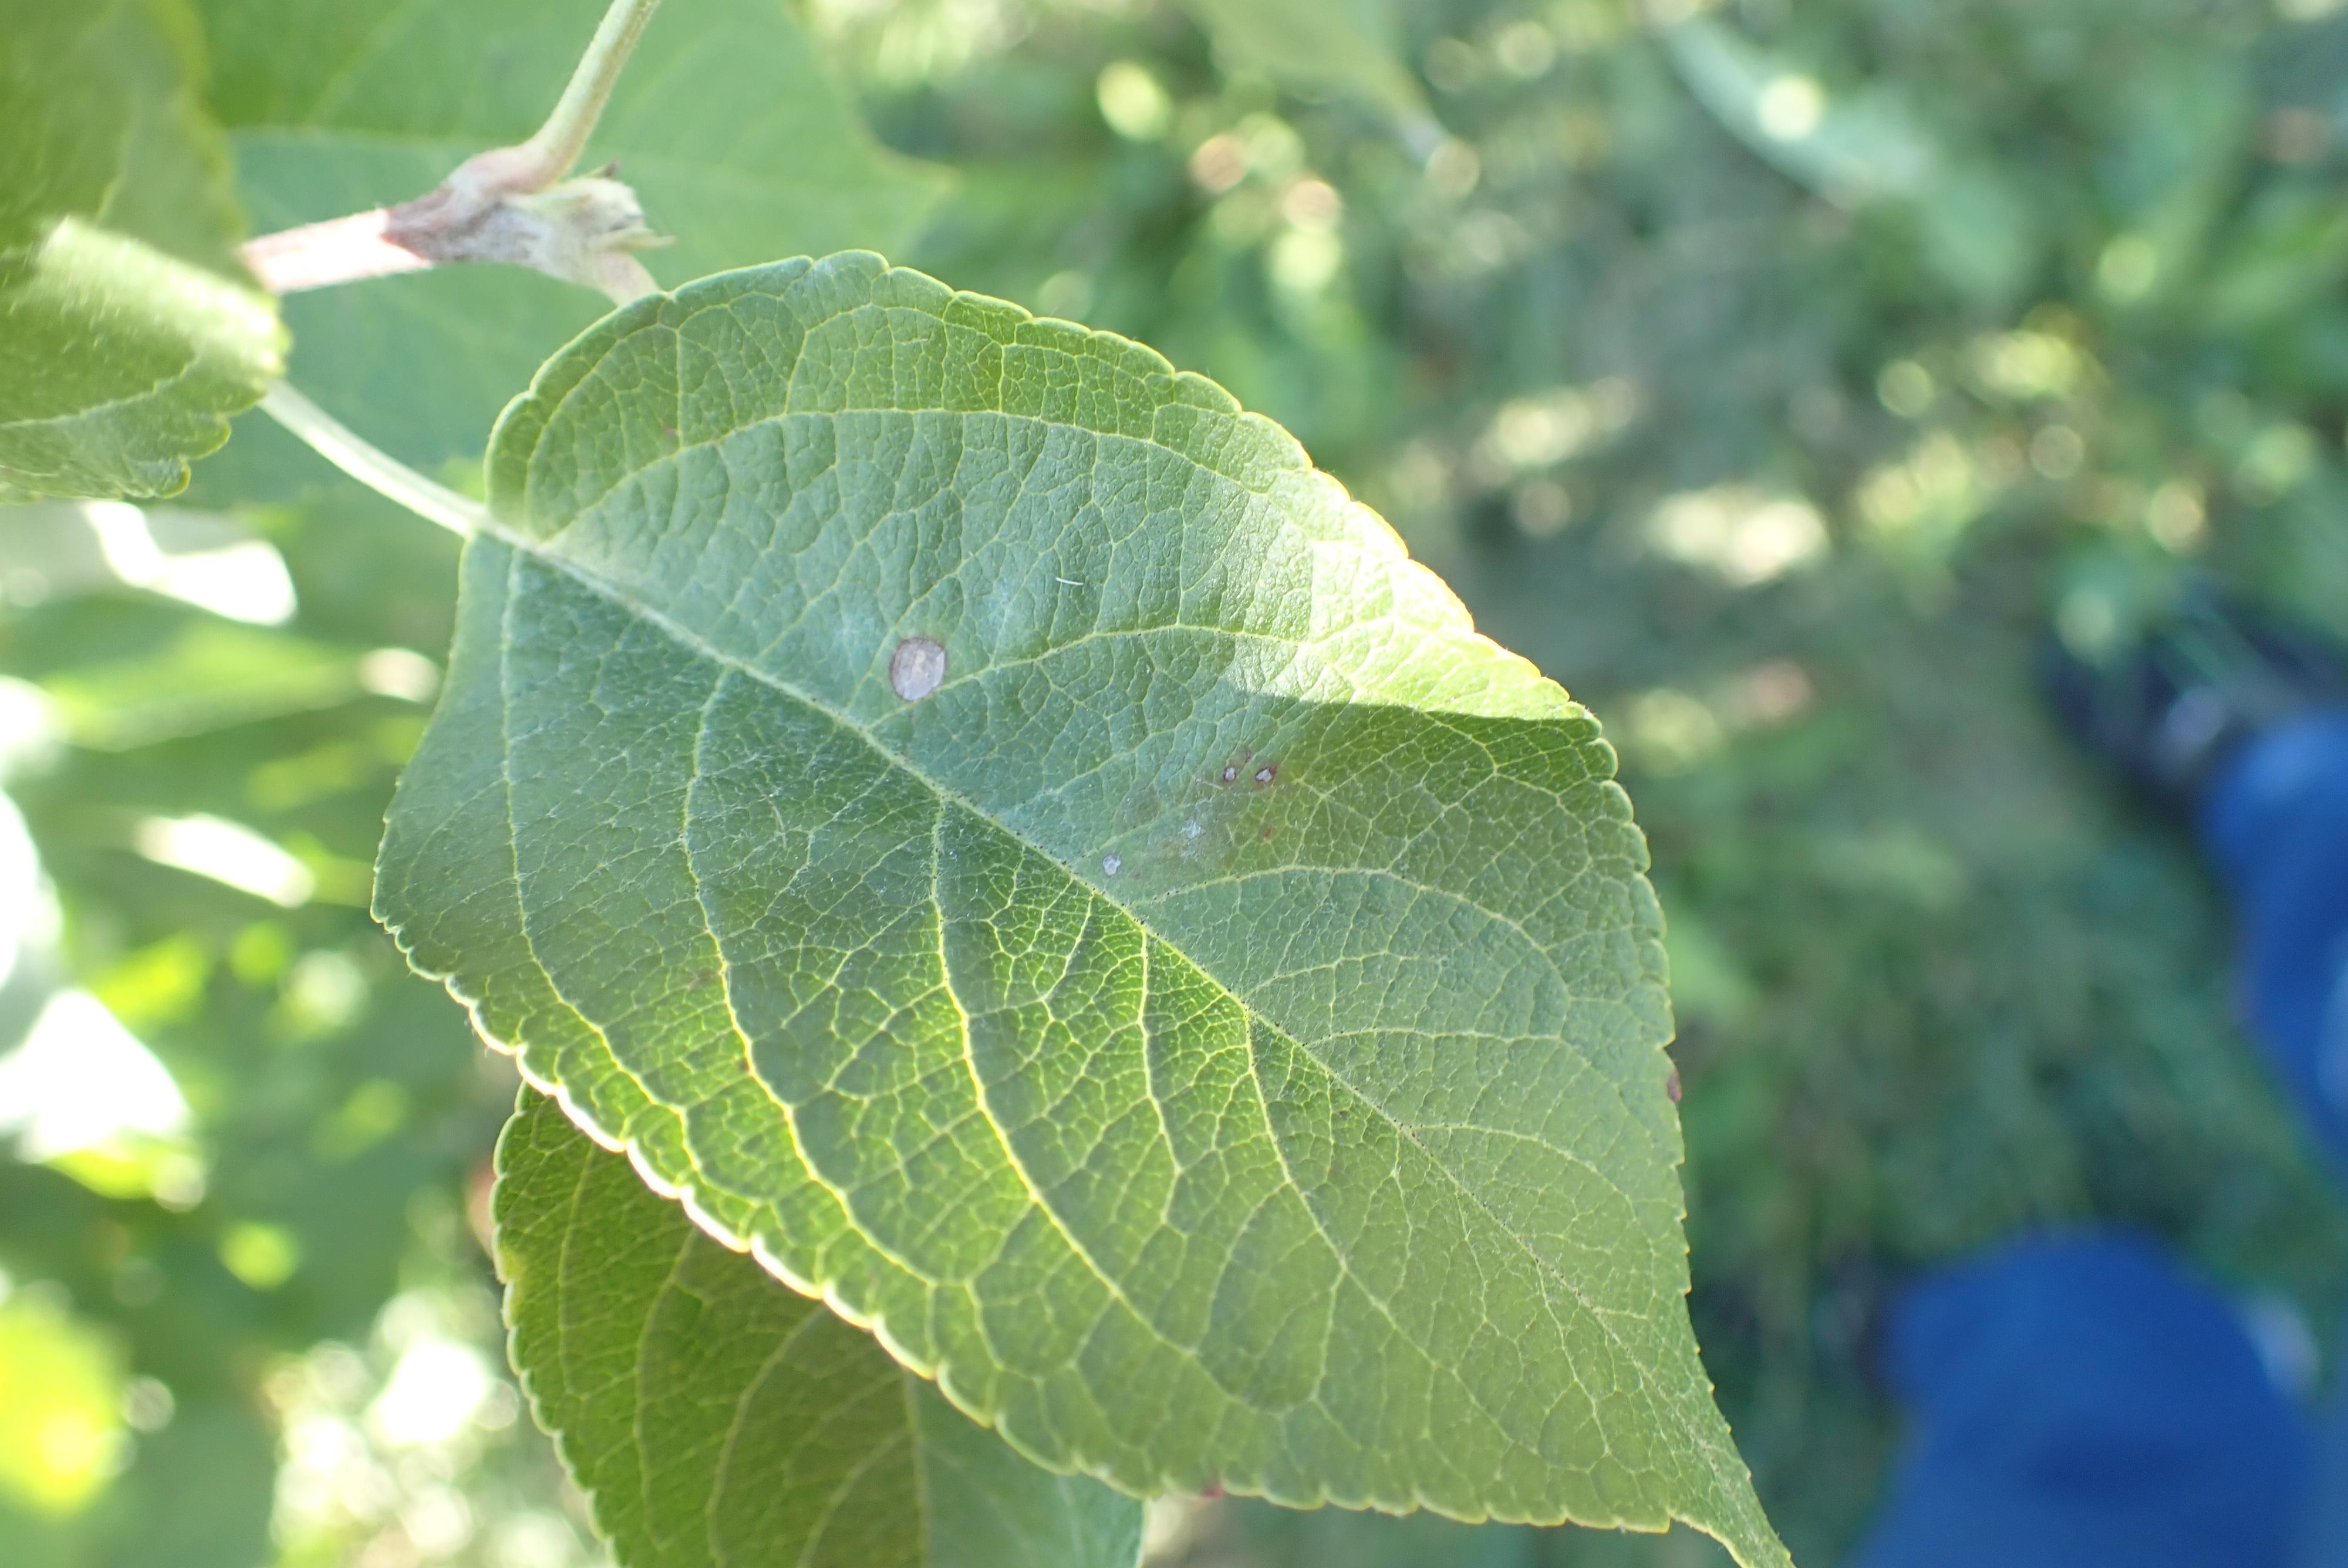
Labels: frog_eye_leaf_spot, complex